Acontius

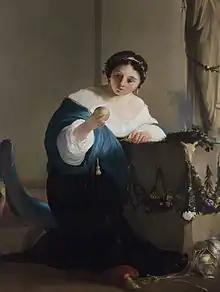
"Cydippe with Acontius's apple" by Paulus Bor, Rijksmuseum

In Greek mythology, Acontius (Ancient Greek: Ἀκόντιος) was a beautiful youth of the island of Ceos, the hero of a love story told by Callimachus in a poem of which only fragments remain, and which forms the subject of two of Ovid's "Heroides." During the festival of Artemis at Delos, Acontius saw Cydippe, a well-born Athenian maiden of whom he was enamoured, sitting in the temple of Artemis. He wrote on an apple the words, "I swear by Artemis that I will marry Acontius", and threw it at her feet. She picked it up, and mechanically read the words aloud, which amounted to a solemn undertaking to carry them out. Unaware of this, she treated Acontius with contempt; but, although she was betrothed more than once, she always fell ill before the wedding took place. The Delphic Oracle at last declared the cause of her illnesses to be the wrath of the offended goddess; whereupon her father consented to her marriage with Acontius. Antoninus Liberalis tells the story with different names; see Ctesylla.